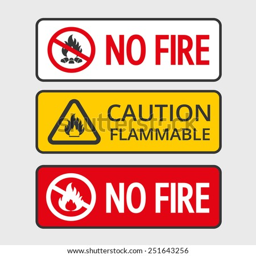
warning sign of flammable product and no fire .